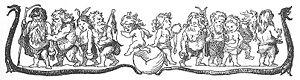
Le Hobbit ou Bilbo le Hobbit est un roman de fantasy de l’écrivain britannique J. R. R. Tolkien. Il narre les aventures du hobbit Bilbo, entraîné malgré lui par le magicien Gandalf et une compagnie de treize nains dans leur voyage vers la Montagne Solitaire, à la recherche du trésor gardé par le dragon Smaug.
Le nain est une créature humanoïde, légendaire et imaginaire, souterraine et de petite taille, dont la figure actuelle est principalement issue de la mythologie nordique et des croyances germaniques médiévales. Comme le lutin, le gobelin et le gnome, avec lesquels il est souvent confondu, il fait partie du « petit peuple ». Il partage peut-être l'origine des géants mythologiques.
Dans la mythologie nordique, les nains sont des créatures vivant sous terre, dans les pierres ou les montagnes. Ils sont mentionnés dans les Eddas et les sagas nordiques et se caractérisent par leur habileté, et possèdent parfois des pouvoirs magiques et une grande sagesse. Les nains sont responsables de la fabrication de la majorité des attributs divins, mais demeurent parfois opposés aux dieux, et sont souvent confondus avec les alfes noirs et les jötnar. À l'origine, ils n'étaient pas décrits de petite taille, cette caractéristique est apparue dans les sagas tardives. La croyance en des nains caricaturaux, de petite taille et généralement malins et mystérieux, est restée dans le folklore populaire germanique après la christianisation.